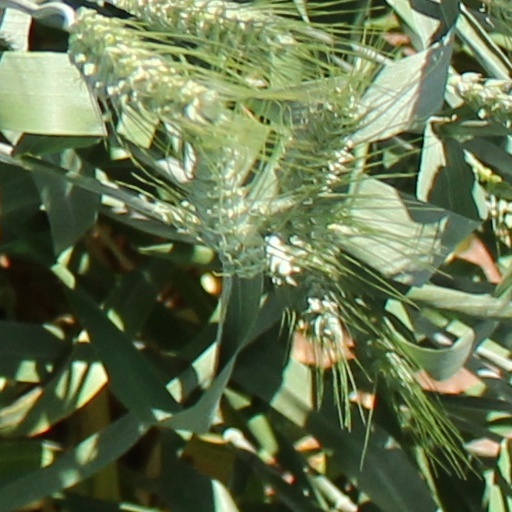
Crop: wheat